Diathesis–stress model

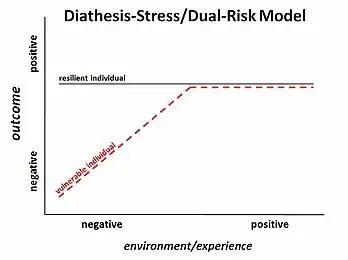
Schematic of diathesis–stress model

The diathesis–stress model, also known as the vulnerability–stress model, is a psychological theory that attempts to explain a disorder, or its trajectory, as the result of an interaction between a predispositional vulnerability, the diathesis, and stress caused by life experiences. The term diathesis derives from the Greek term (διάθεσις) for a predisposition or sensibility. A diathesis can take the form of genetic, psychological, biological, or situational factors. A large range of differences exists among individuals' vulnerabilities to the development of a disorder.